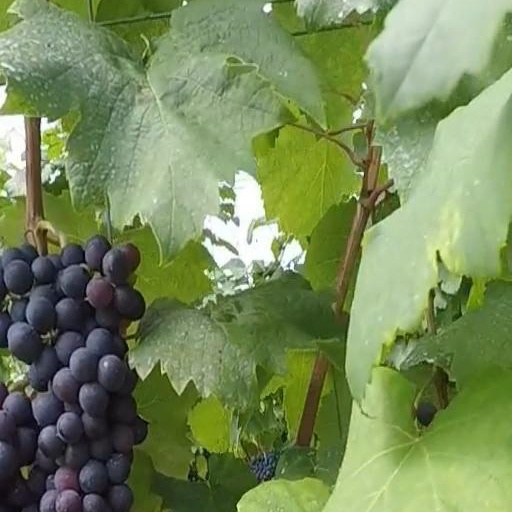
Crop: grape